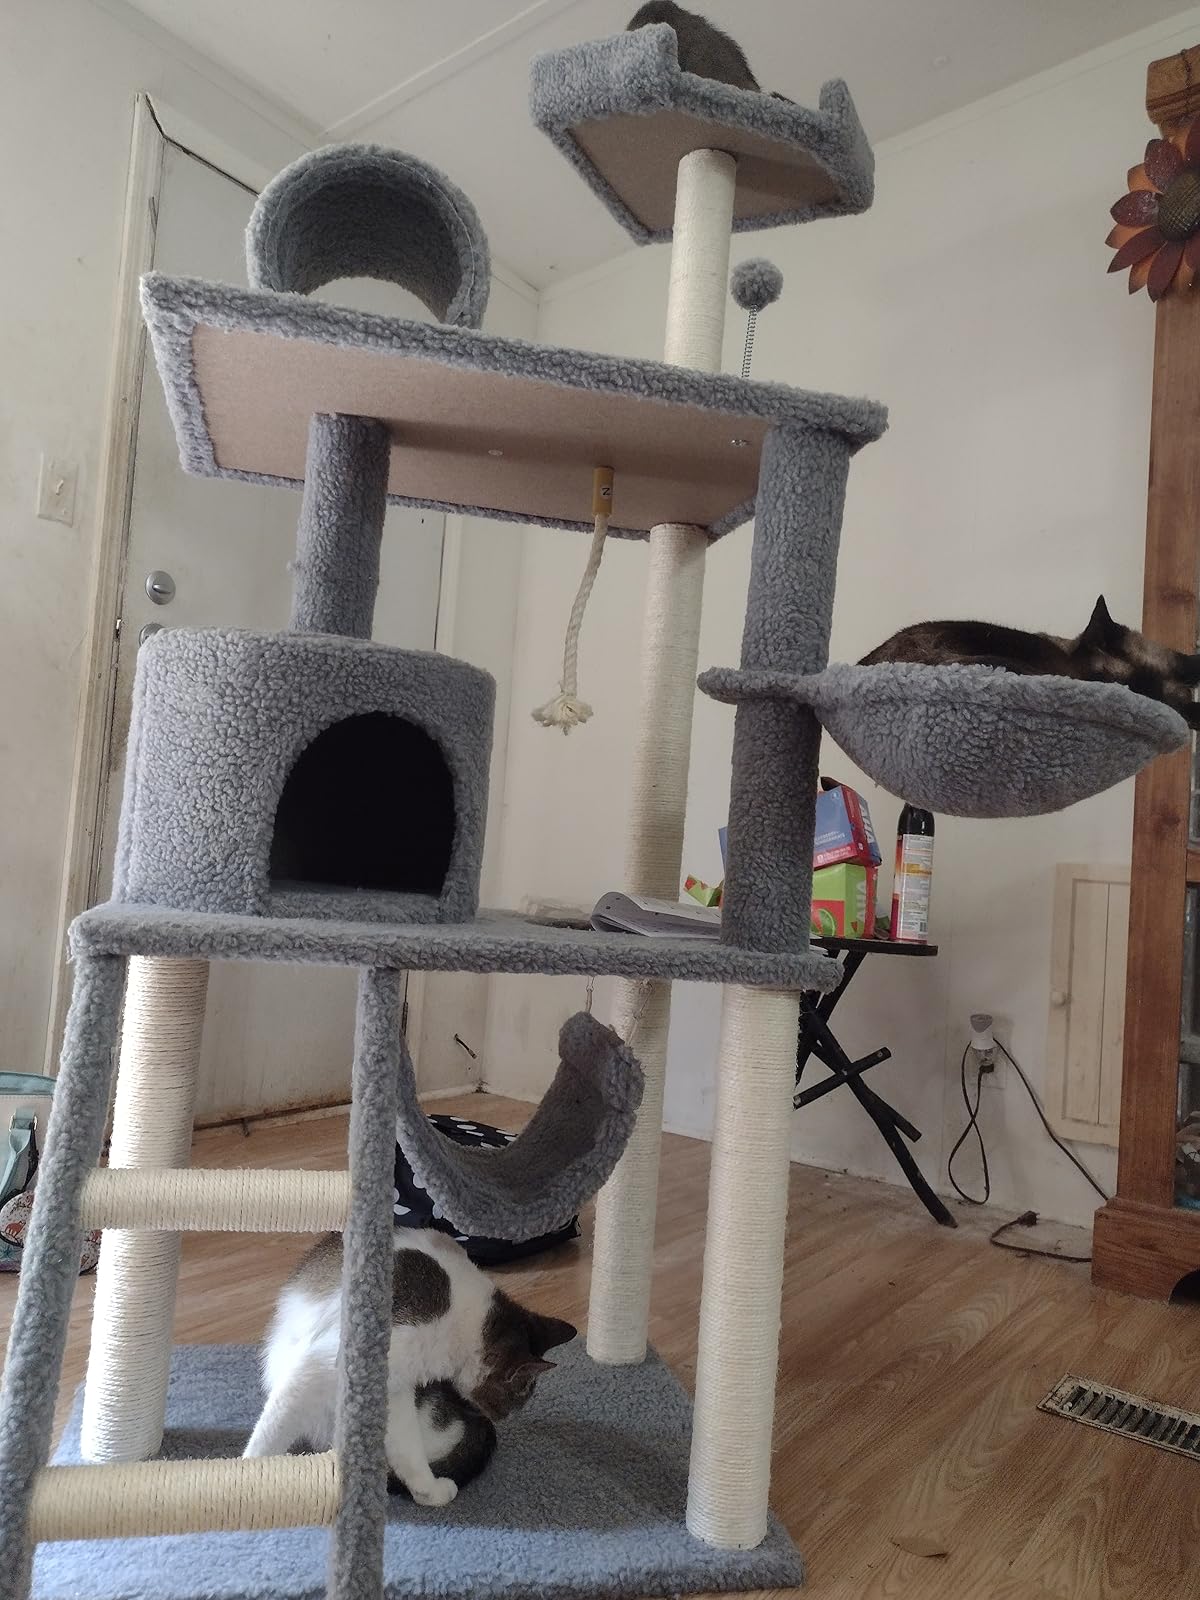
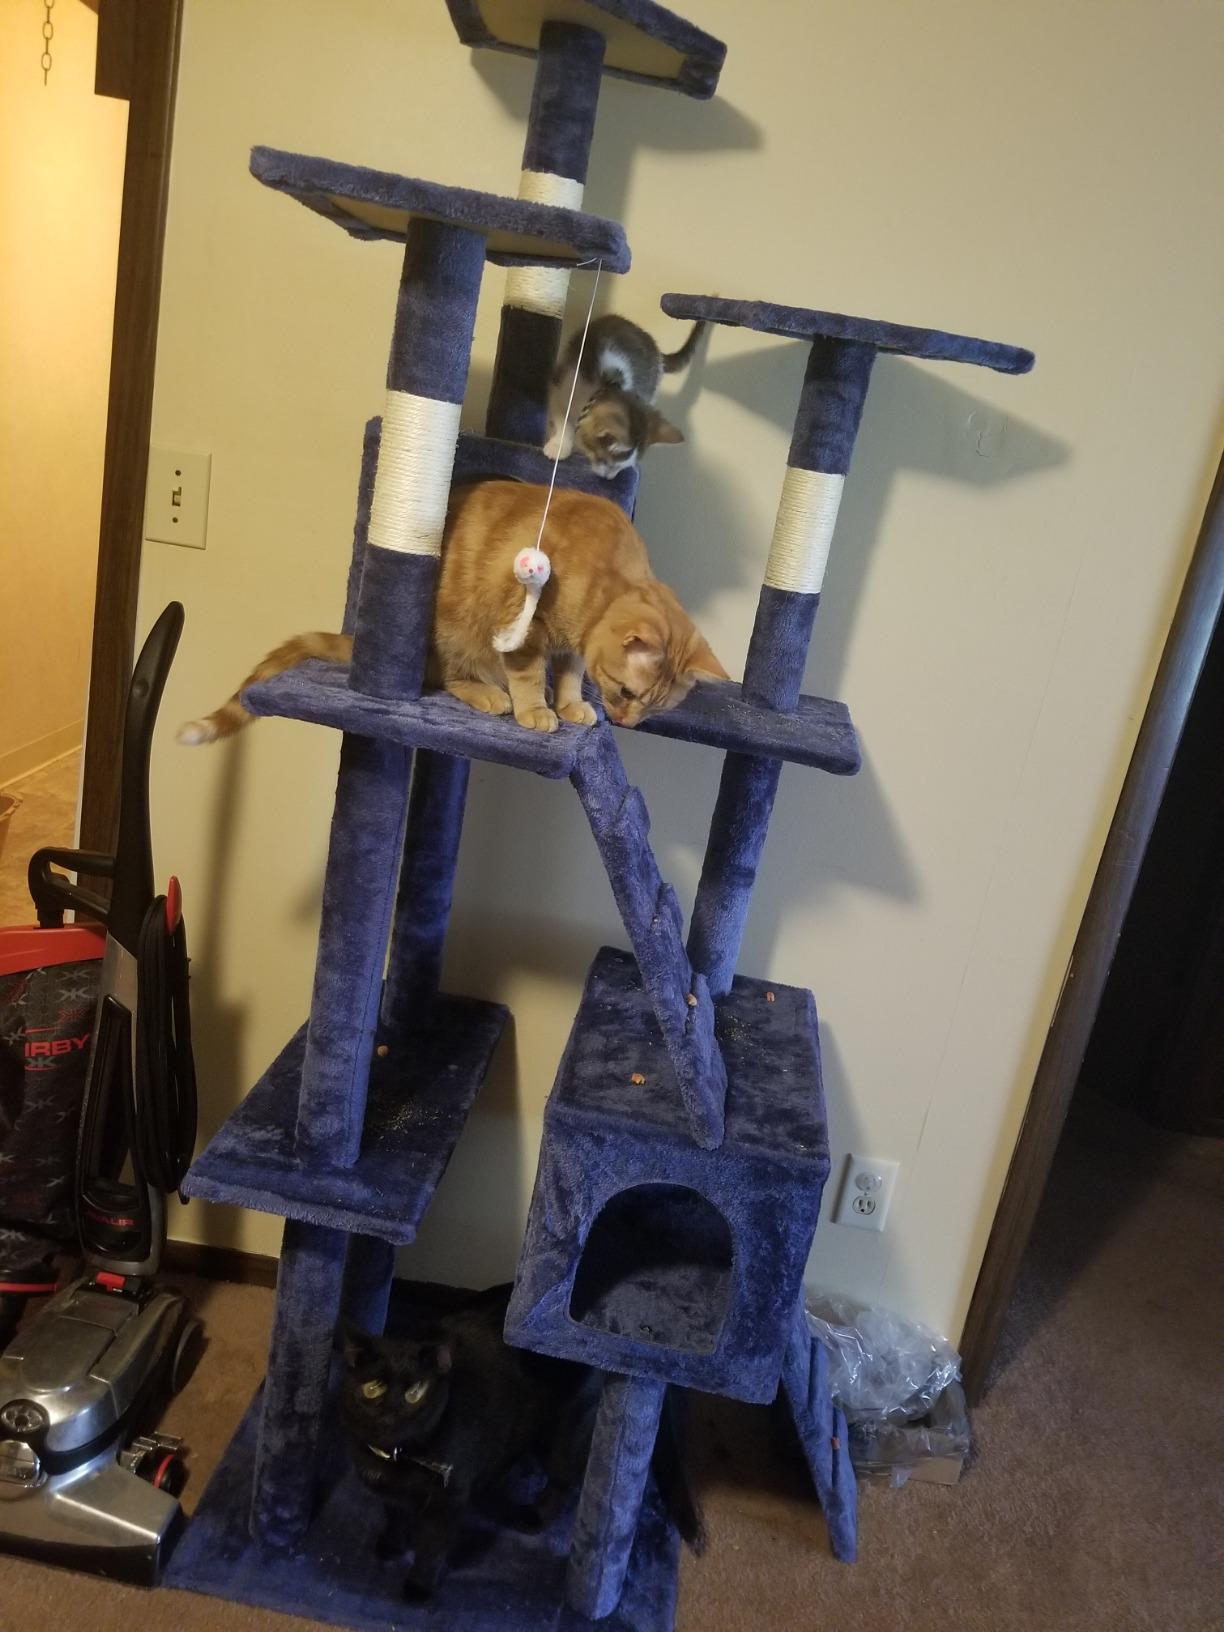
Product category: items_cat tree
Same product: no